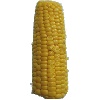
Label: corn